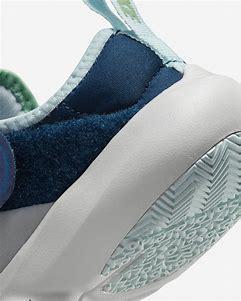
Brand: Nike
Model: Flex Advance